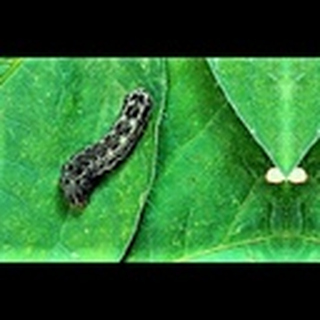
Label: cotton_army_worm